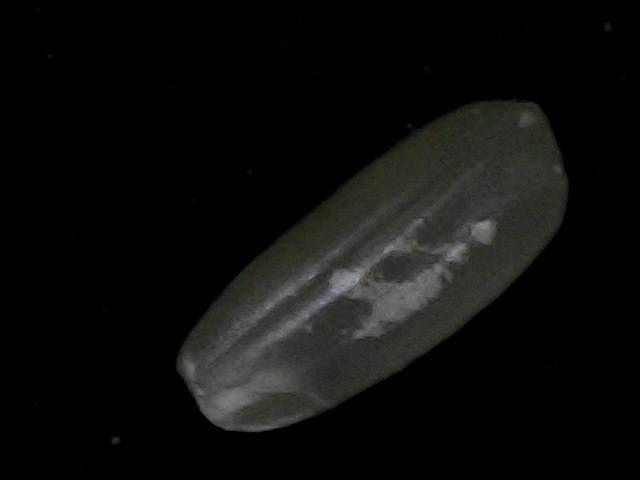
Rice variety: BD95